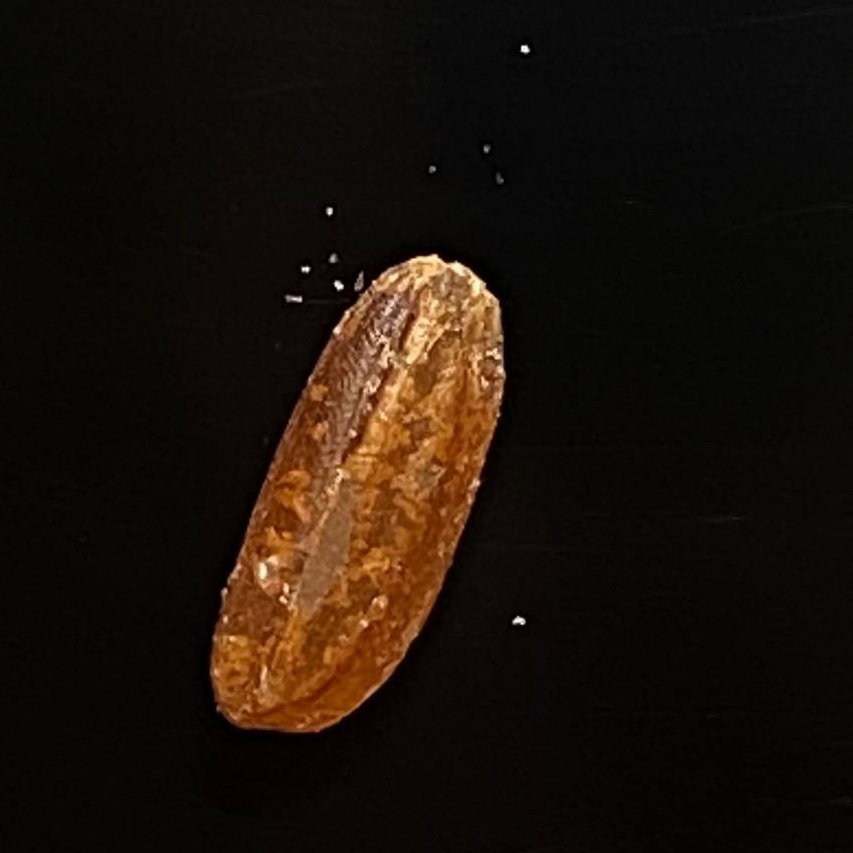
Rice variety: Ganjiya